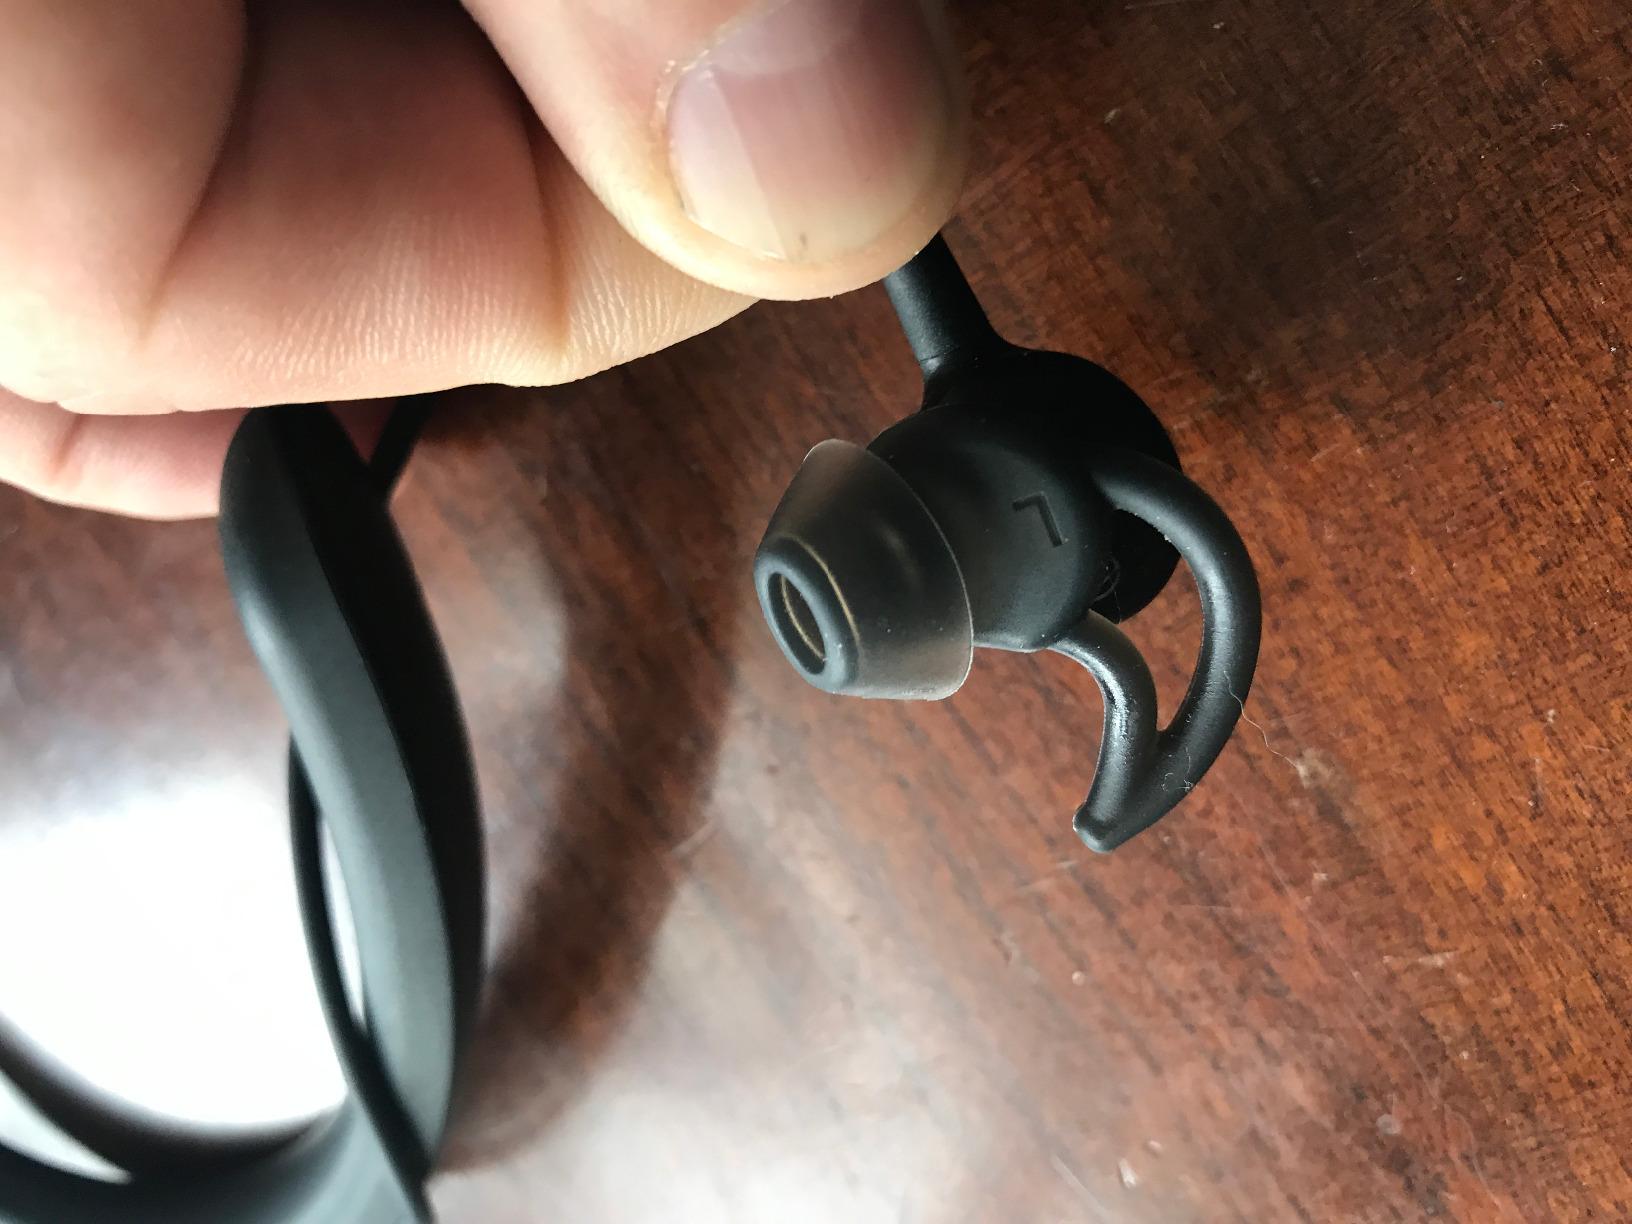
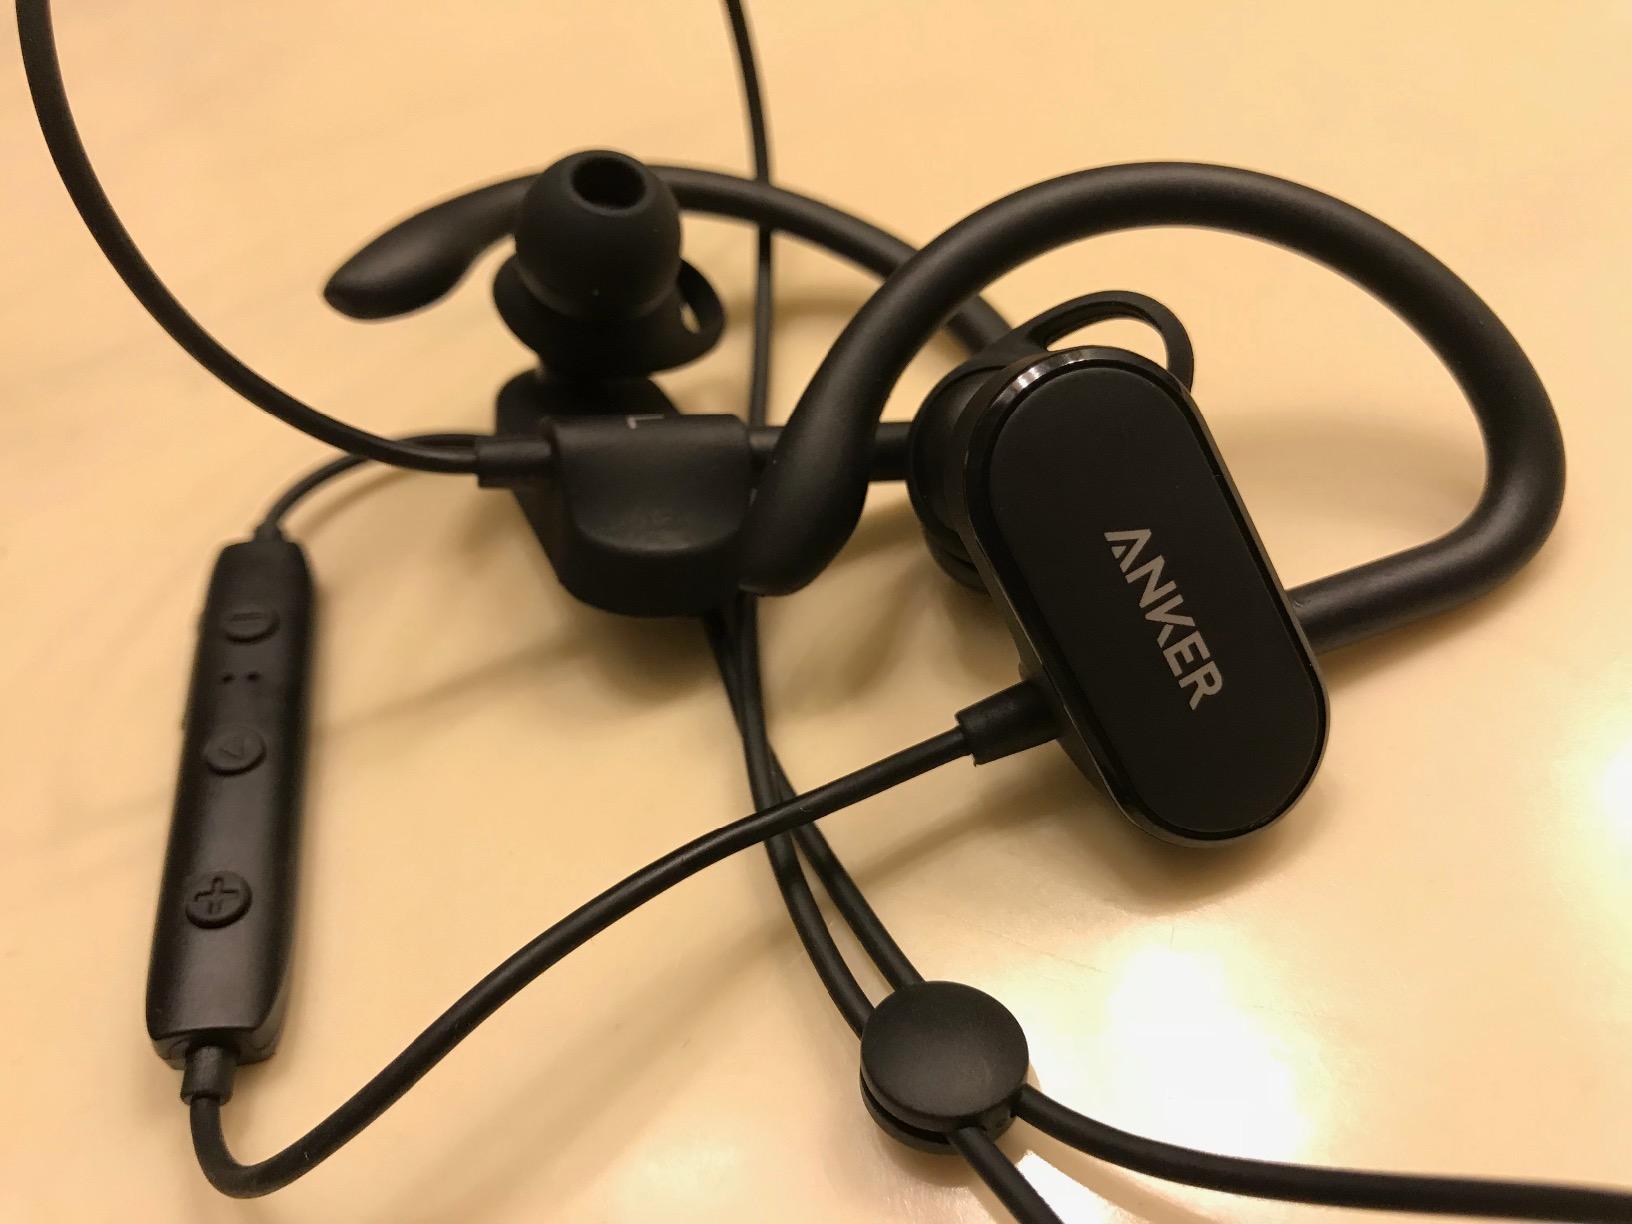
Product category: headphones
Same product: no